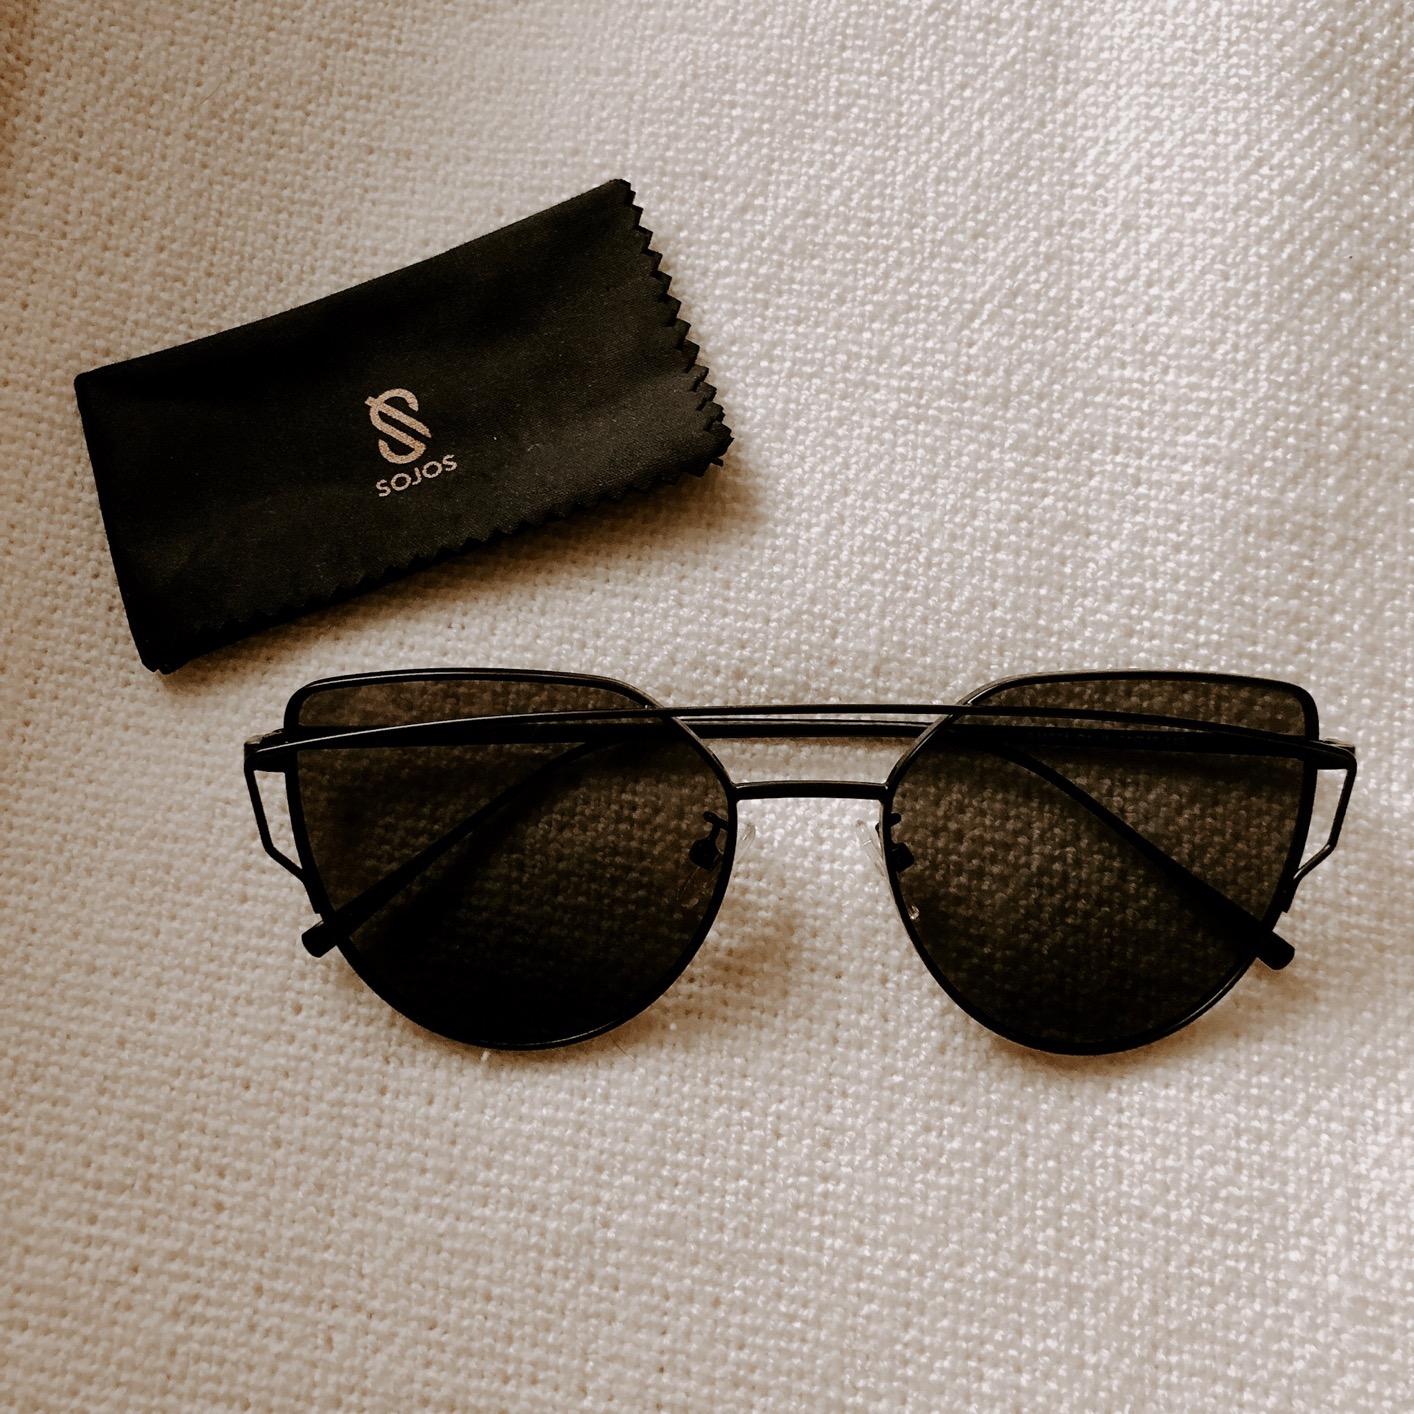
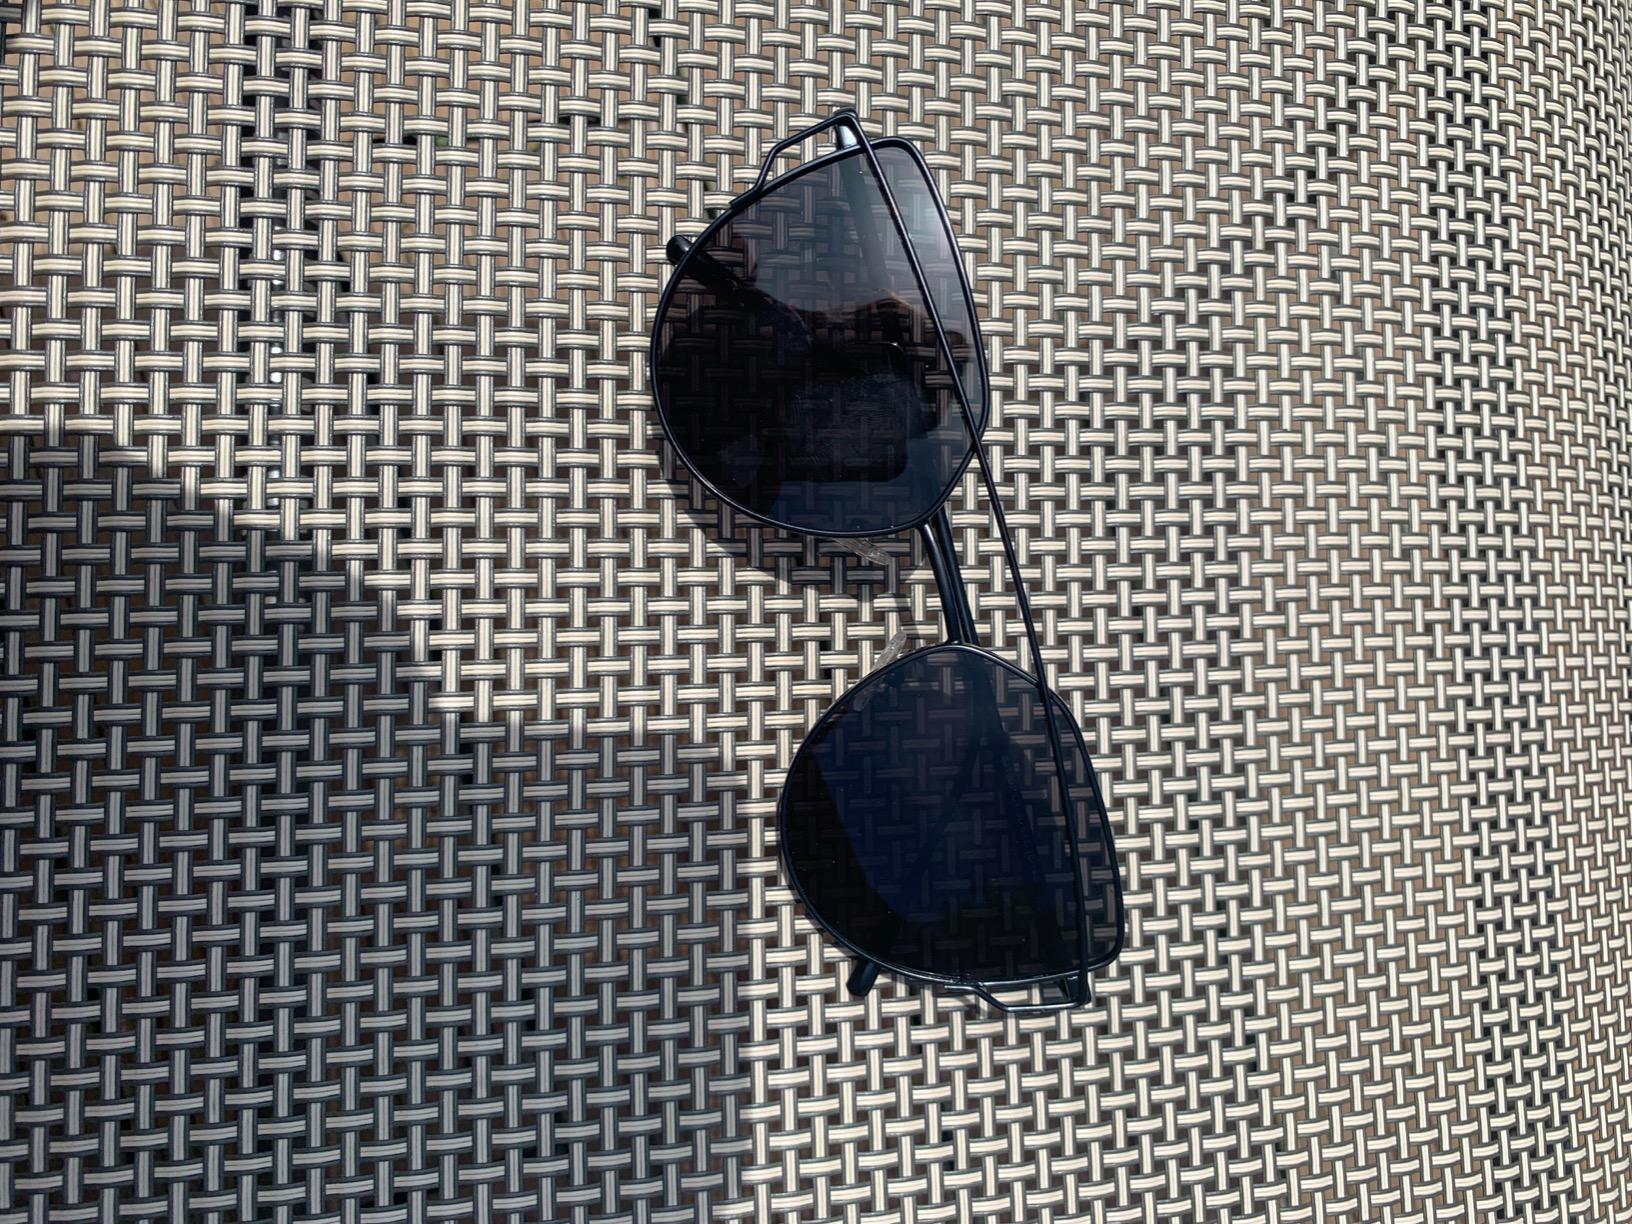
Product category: accessories_sunglasses
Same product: yes